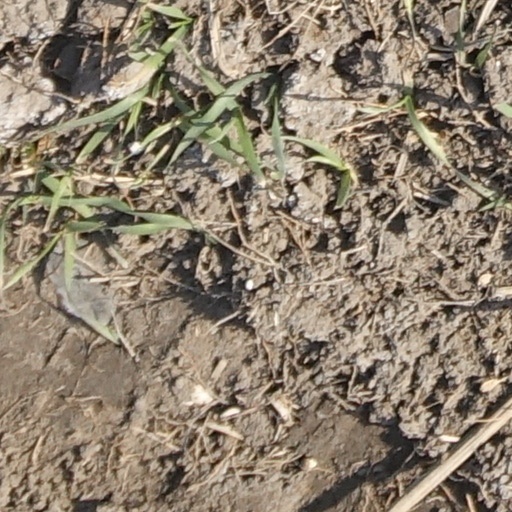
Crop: wheat